Saturday Night (Natalia Kills song)

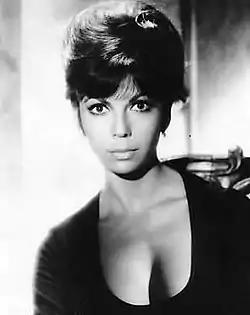
The guitar twangs in "Saturday Night" are reminiscent of those present in Nancy Sinatra "(pictured)" songs.

Kills revealed to "Elle" that the songwriting process for "Saturday Night" was difficult, as she had to confront memories and feelings. She further explained that, to her, it felt like a "confession". This song was deemed by Kills as her life's soundtrack: "When I was almost 14, I left home, got a job, and thought I was going to be a big TV star. I was determined to prove myself. I kept telling myself, 'I'm going to be fine,' even when I wasn't—especially when I didn't even believe it. The song is about carrying on, even though you feel like you can't. It's about feeling OK when everything is not." She later reiterated those sentiments with website Digital Spy, and stated that it would show people what she truly was and what she had gone through over the years.